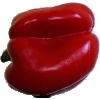
Label: Pepper Red 1